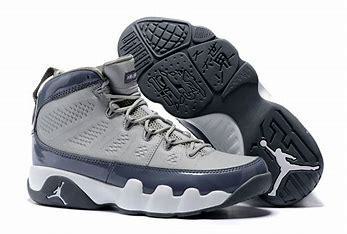
Brand: Jordan
Model: 9 Retro